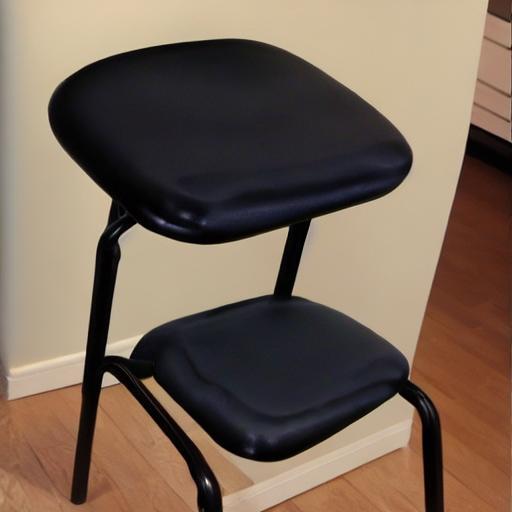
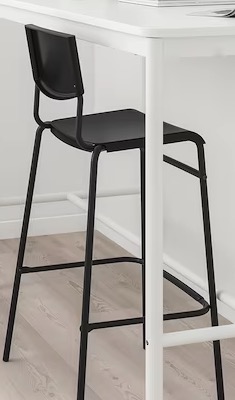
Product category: stool
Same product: no